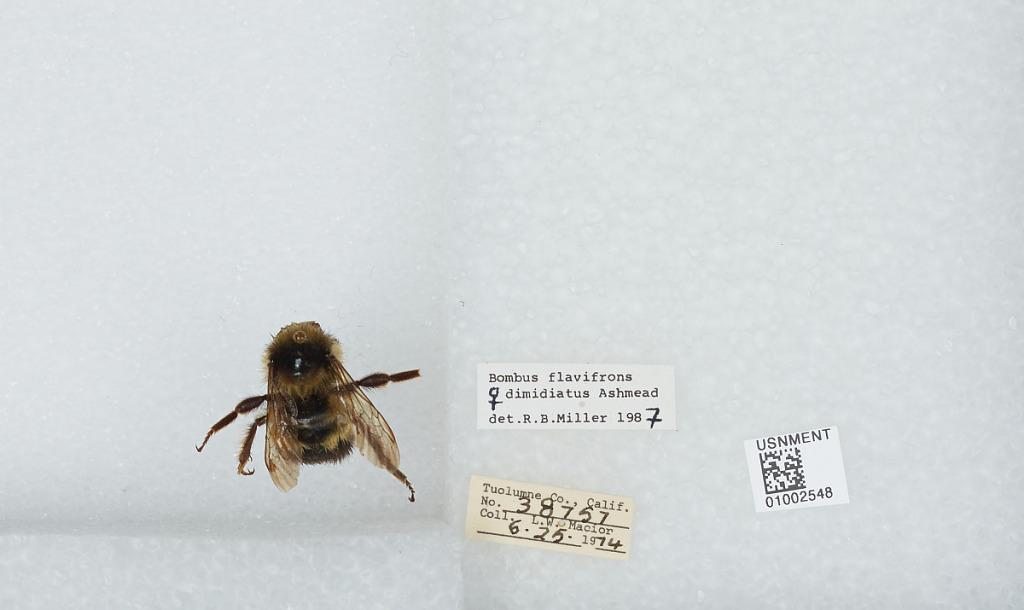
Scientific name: Bombus (Pyrobombus) flavifrons Cresson
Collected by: L. Macior
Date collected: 1974-6-25
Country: United States
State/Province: California
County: Tuolumne
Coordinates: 38.02, -119.94
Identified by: Miller, R. B.